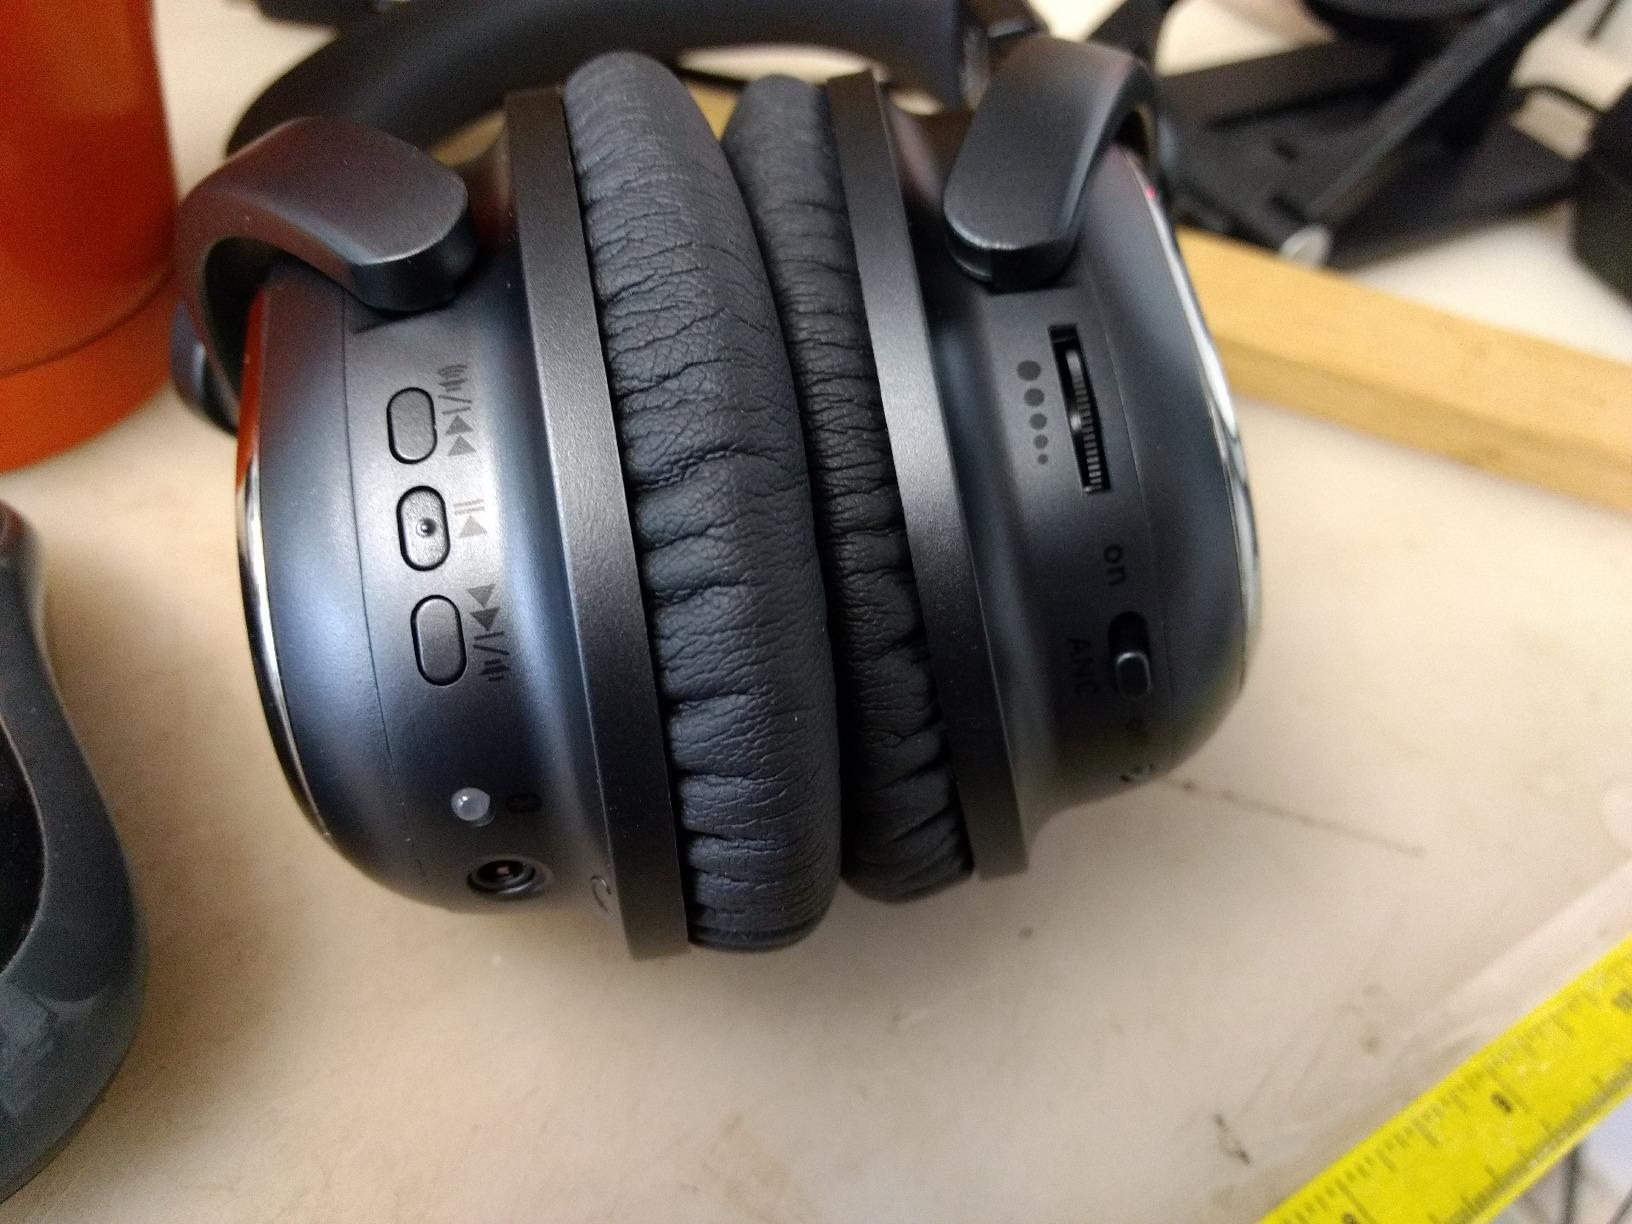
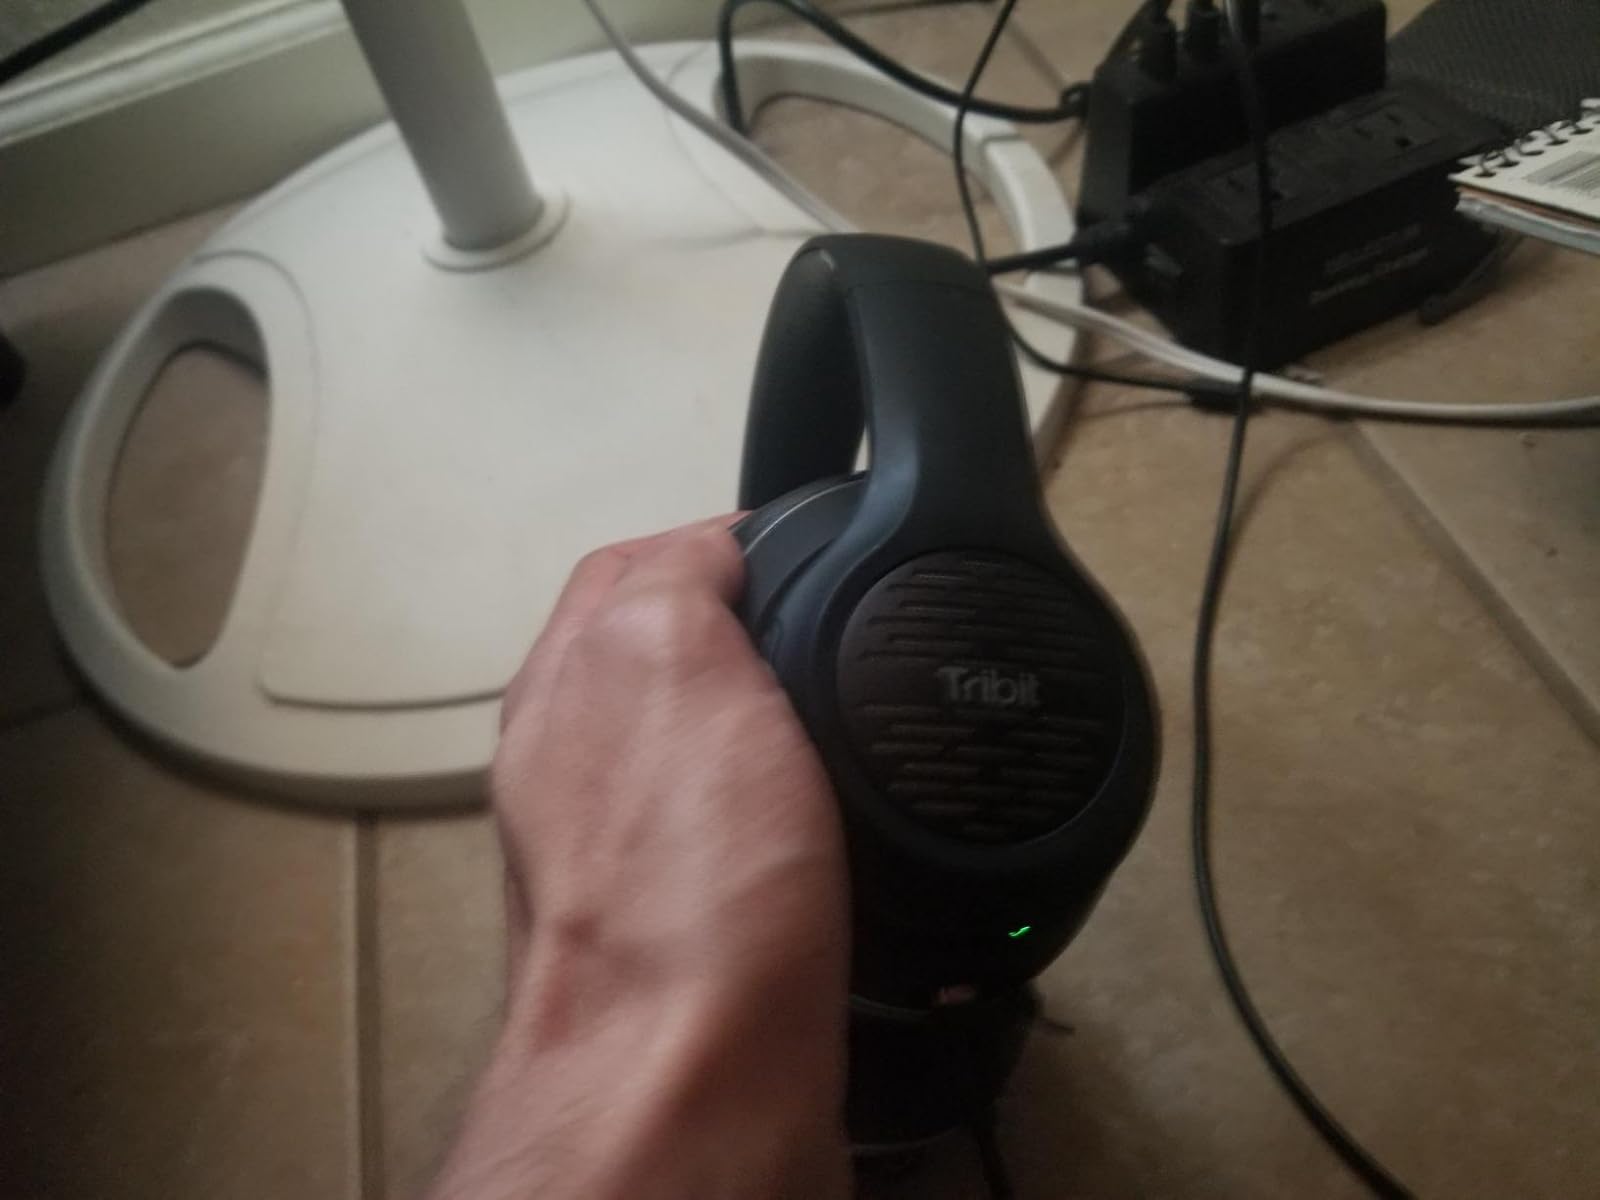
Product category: headphones
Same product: no